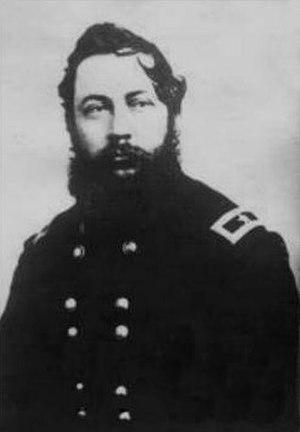
L'Indiana, un État du Midwest, joue un rôle important en soutenant l'Union pendant la guerre de Sécession. Malgré l'activité anti-guerre dans l'État, et les liens ancestraux du Indiana méridional avec le Sud, l'Indiana est un soutien solide de l'Union. L'Indiana contribue avec approximativement 210 000 soldats, marins et marines. Les soldats de l'Indiana servent lors de 308 engagements militaires pendant la guerre ; la majorité d'entre eux sur le théâtre occidental, entre le fleuve Mississippi et les Appalaches. Les morts consécutives à la guerre dans l'Indiana atteignent le chiffre de 25 028. Le gouvernement de l'État fournit des fonds pour acheter de l'équipement, de la nourriture, et du ravitaillement pour les troupes sur le terrain. L'Indiana, un État agraire riche étant au cinquième rang des États les plus peuplés de l'Union, est critique pour le succès du Nord en raison de sa situation géographique, sa population nombreuse, et sa production agricole.
Robert Alexander Cameron était un soldat américain et un éditeur de journal. Il sert comme général de l'Union au cours de la guerre de Sécession. Pendant la guerre, il est fait brigadier général et, après la guerre, est nommé pour un brevet de major-général. Après la guerre, il est fortement impliqué dans le développement de fermes dans l'État américain du Colorado.